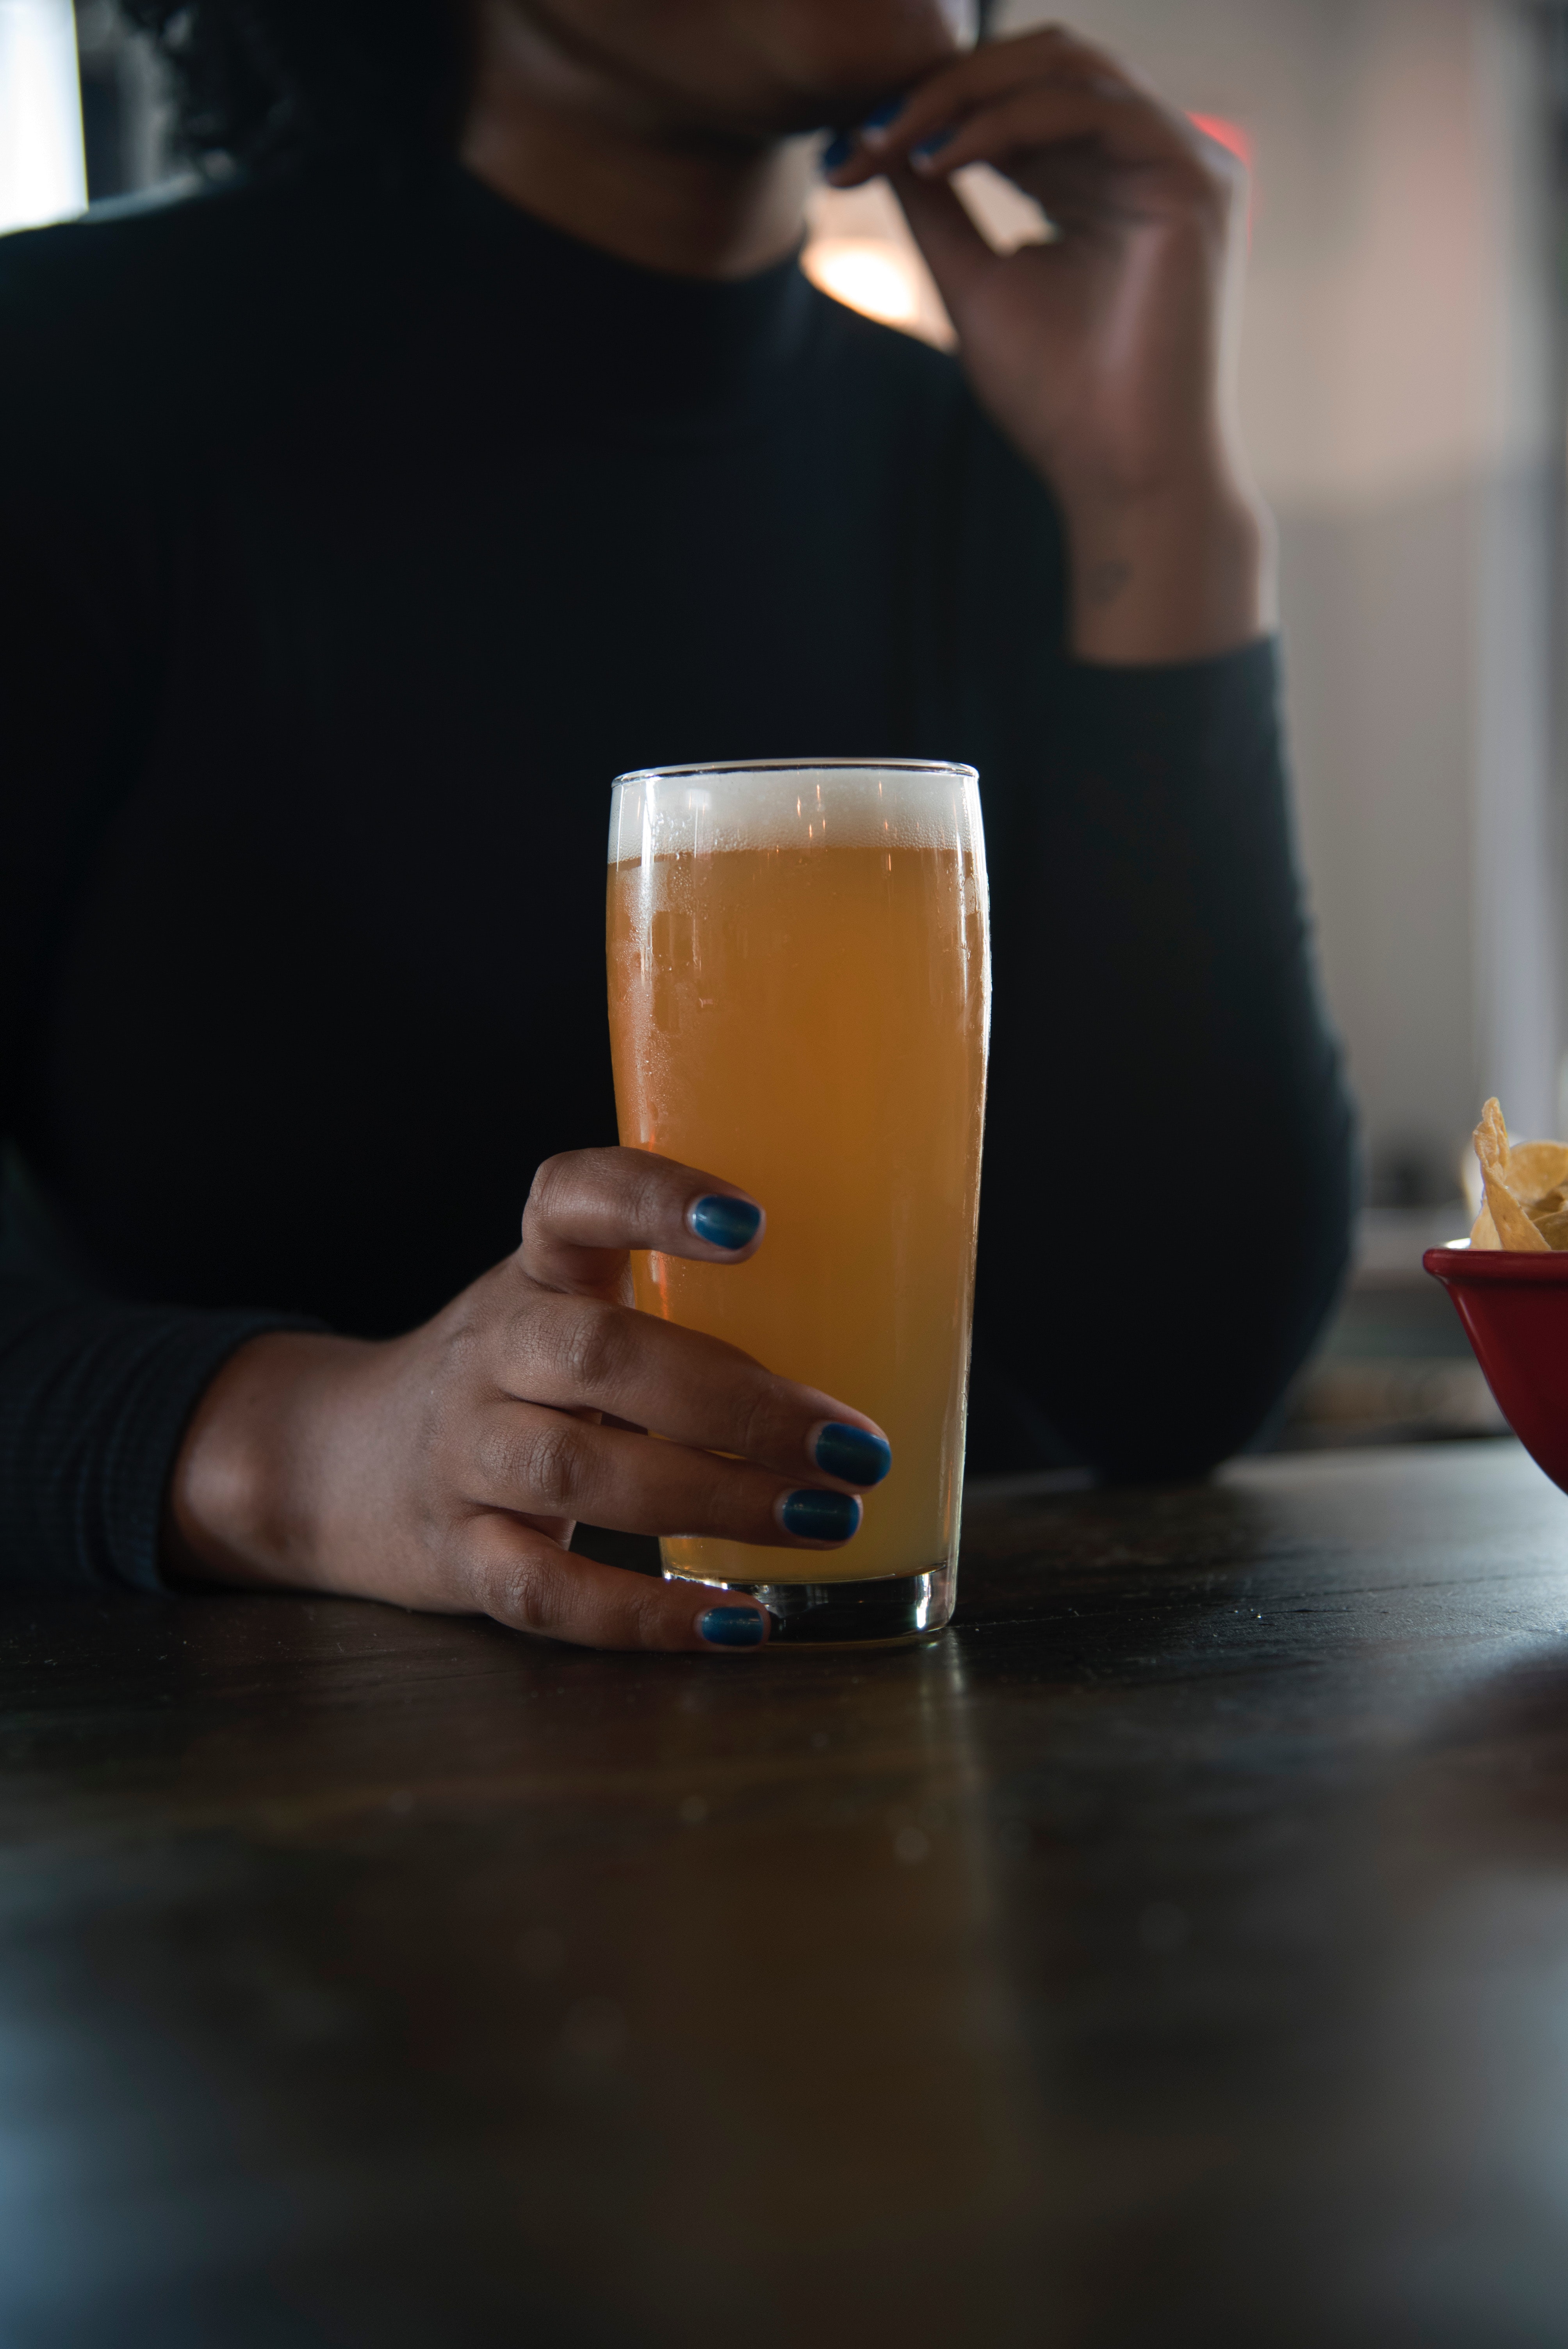
drink, alcoholic beverage, beer, pint glass, alcohol, hand, beer cocktail, beer glass, distilled beverage, liqueur, lager, pint, drinkware, juice, ale, drinking